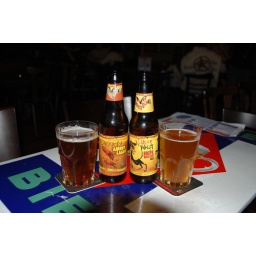
Kind of entertaining to find our home brews in a bar in Belgium.